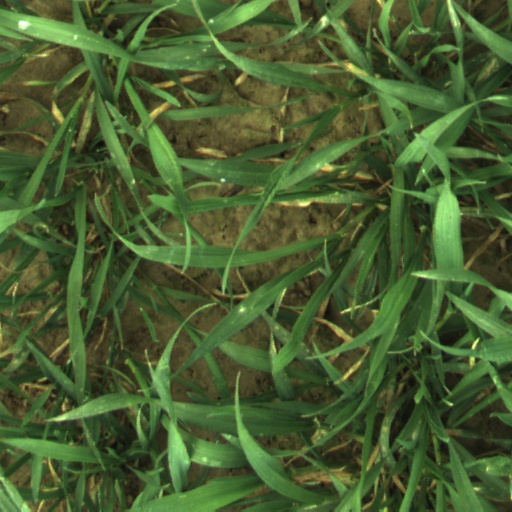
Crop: wheat